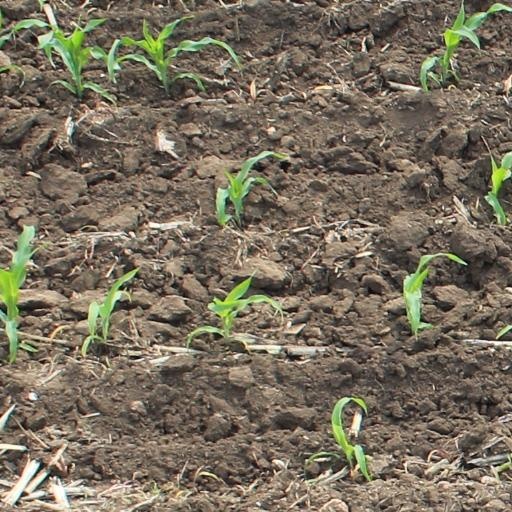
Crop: maize; corn